James J. Heffernan

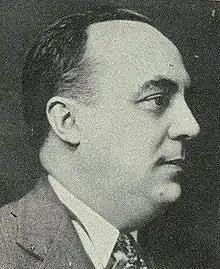

James Joseph Heffernan (November 8, 1879 – January 27, 1967) was an American architect and politician who served six terms as a U.S. Representative from New York from 1941 to 1953.